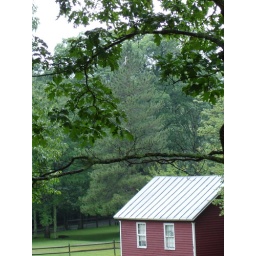
Crane in tree (center top white spot in tree)